Principality of the Pindus

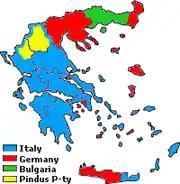
Map of Axis-occupied Greece with the polity of the Principality of the Pindus highlighted in yellow

The Aromanians were part of the projects for the dismemberment of Greece set up by the Italians. When the 11th Army occupied the areas in 1941, their commanders received orders by Palazzo Chigi (the seat of the Italian Ministry of Foreign Affairs at the time) to survey each village recording their ethnicity and its attitude towards the occupiers, finding that most Aromanians absorbed and assimilated into the Greek community with the exception of some groups who were recorded as anti-Bulgarian, anti-Greek, pro-Italian and pro-Romanian. A pre-war dossier for the Italian government on the subject of the Aromanians promoted the idea that they were descendants from the Ancient Romans and that the Aromanians had taken shelter in the Pindus Mountains against barbarian invasions, to be used at the appropriate moment.